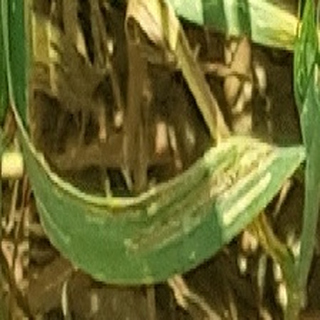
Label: wheat_yellow_rust